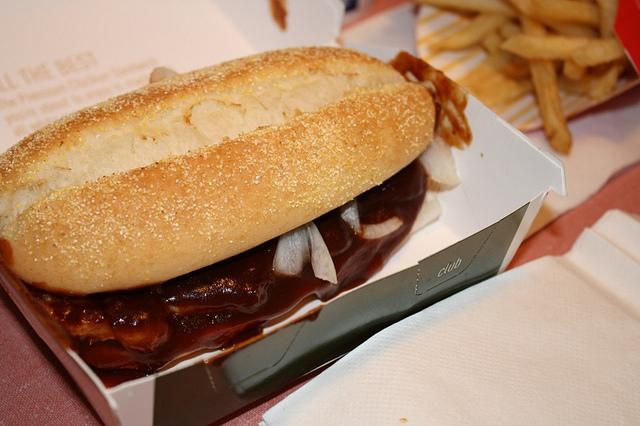
user: Given an image and a question. Answer the question in a short answer. Question: What type of sandwich is this? Short Answer:
assistant: mcrib